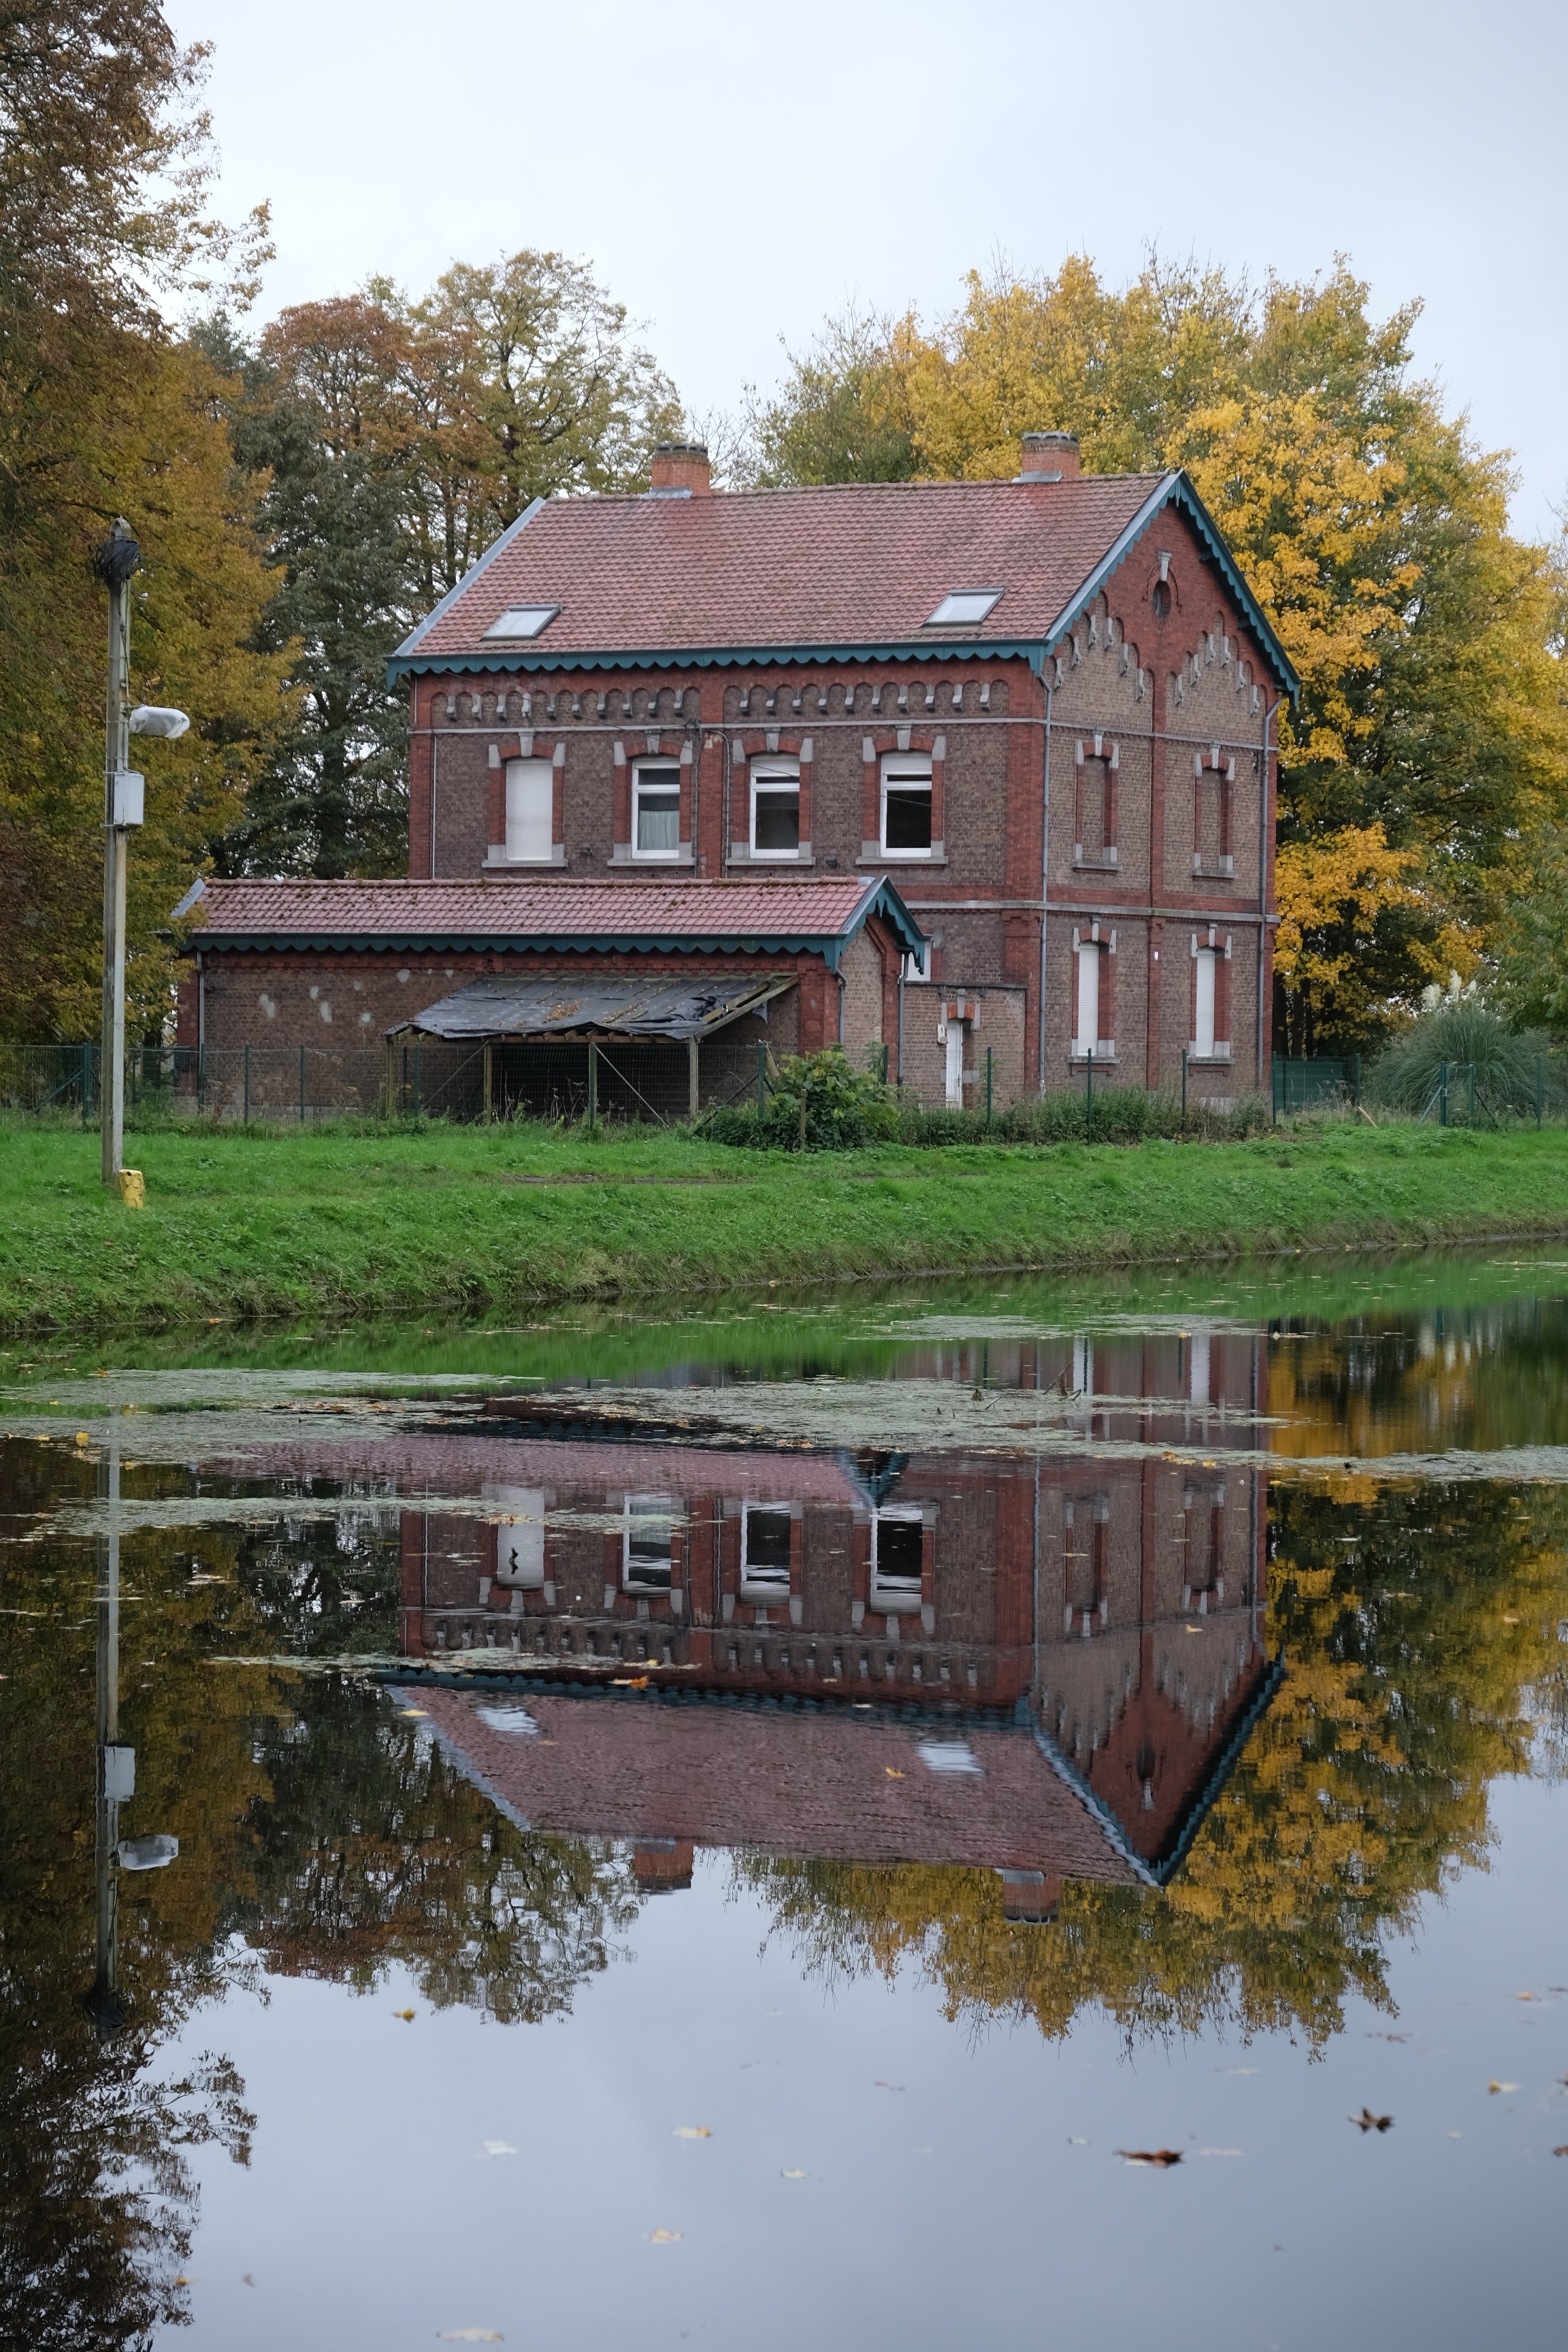
landscape, tree, house, building, chateau, home, river, canal, pond, reflection, color, autumn, boathouse, waterway, estate, moat, manor house, rural area, reflections on the water